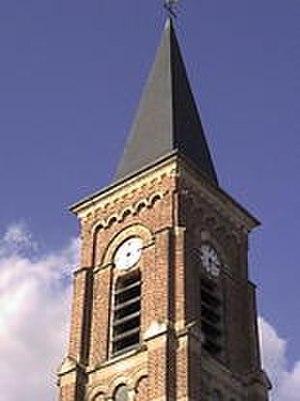
Féchain est une commune française située dans le département du Nord en région Hauts-de-France.